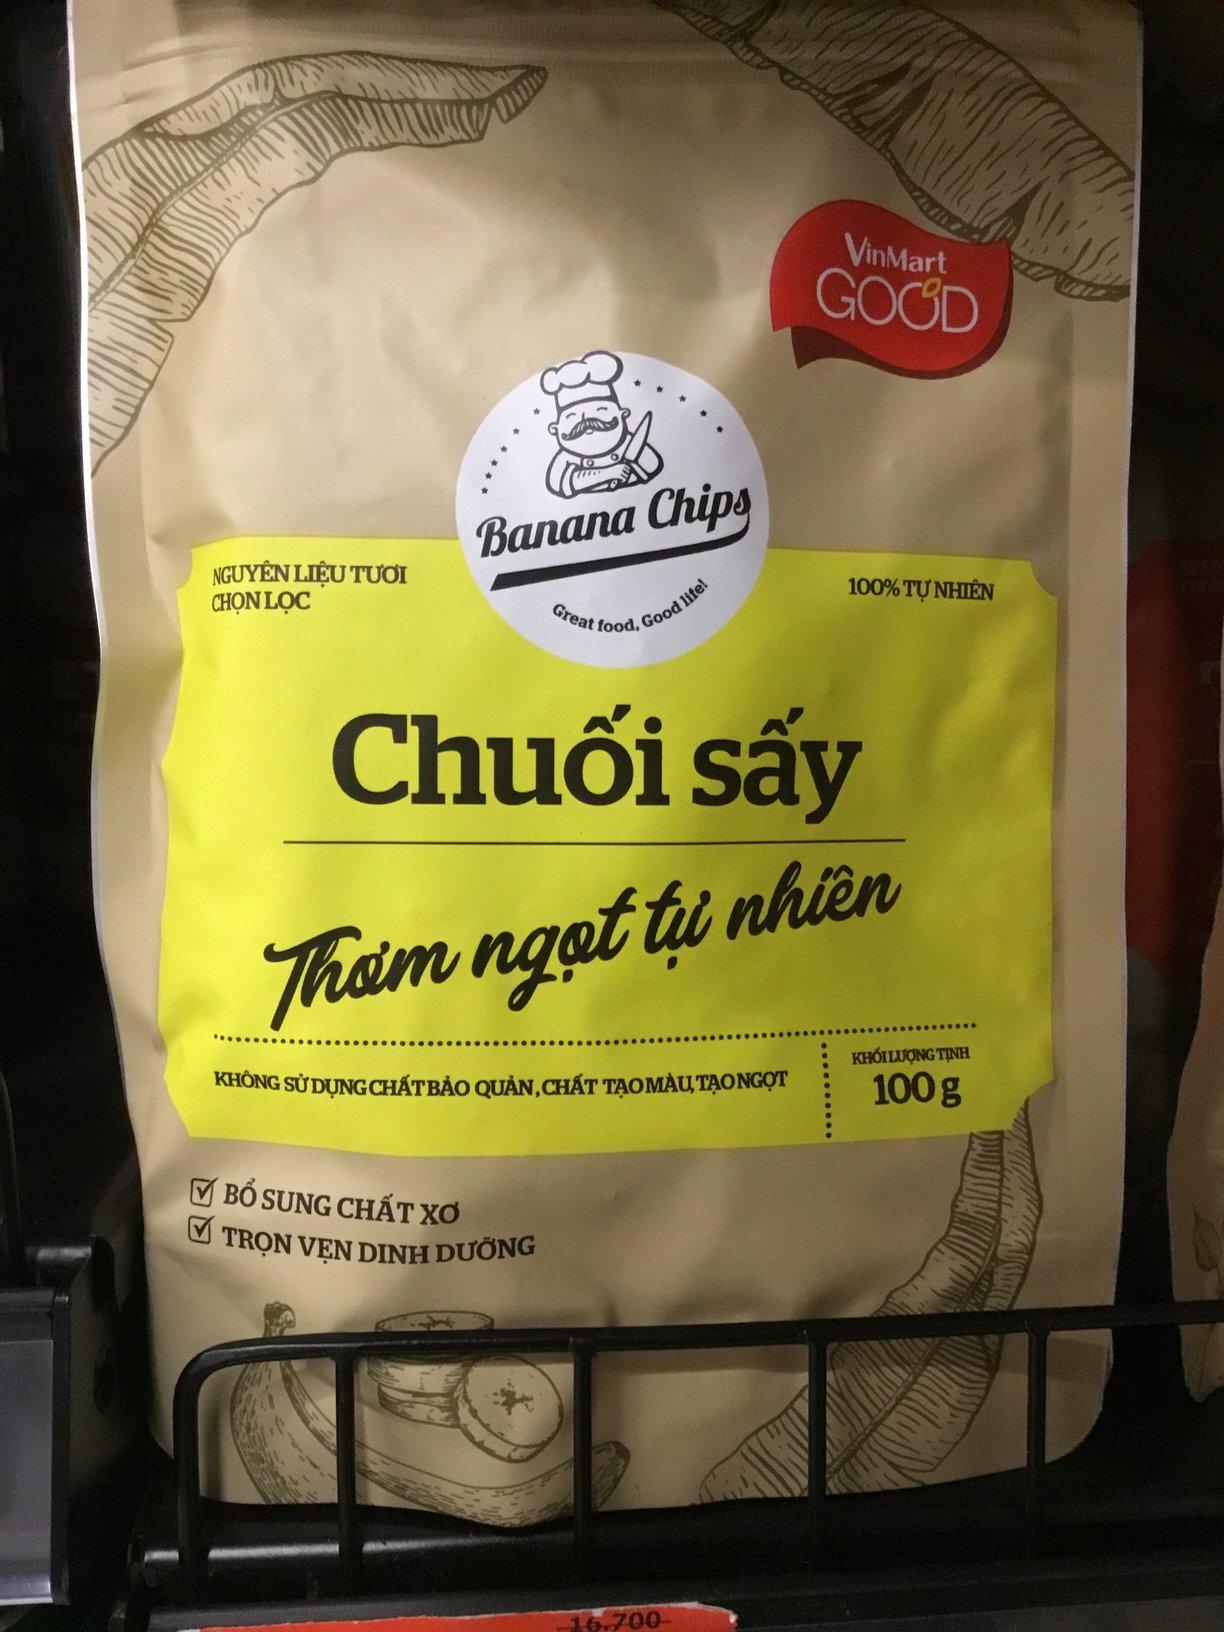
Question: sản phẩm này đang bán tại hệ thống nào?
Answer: sản phẩm này đang bán tại hệ thống vinmart